Messerschmitt Me 262 variants

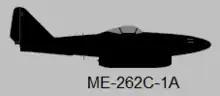
Me 262C-1a

The Me 262C home defense fighter was developed from the "Interzeptor" series of proposals from the September 1943 report. The first variant was the Me 262C-1a, also known as Heimatschützer I, which was developed from "Interzeptor I". The C-1a was similar to the A-1a, but had a Walter HWK 109-509A-1 rocket engine housed in the tail. A single prototype was built from an A-1a, which first flew under turbojet power on October 16, 1944. The first flight under rocket power was conducted on February 27, 1945. The C-1a prototype piloted by Major Heinrich Bär reportedly intercepted and shot down a Republic P-47 Thunderbolt. However, the internal mounting of the rocket engine limited internal fuel storage for the turbojets and made servicing the rocket difficult.